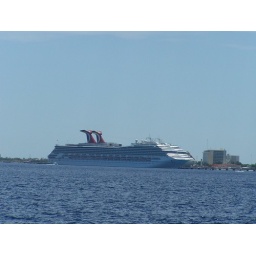
The Carnival Valor and Conquest docked in the clear blue waters of Cozomel.